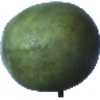
Label: mango